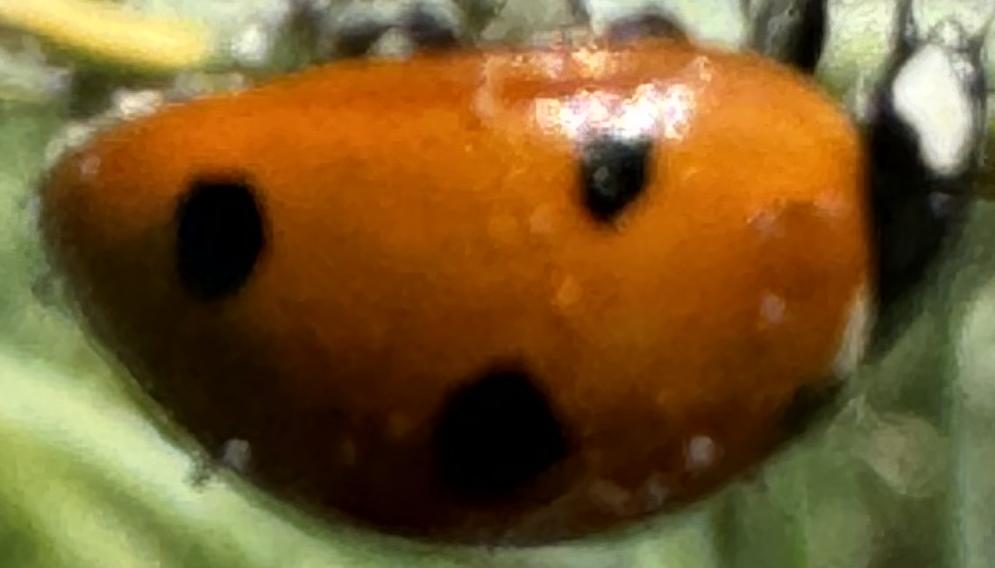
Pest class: predators